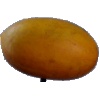
Label: Cucumber Ripe 2